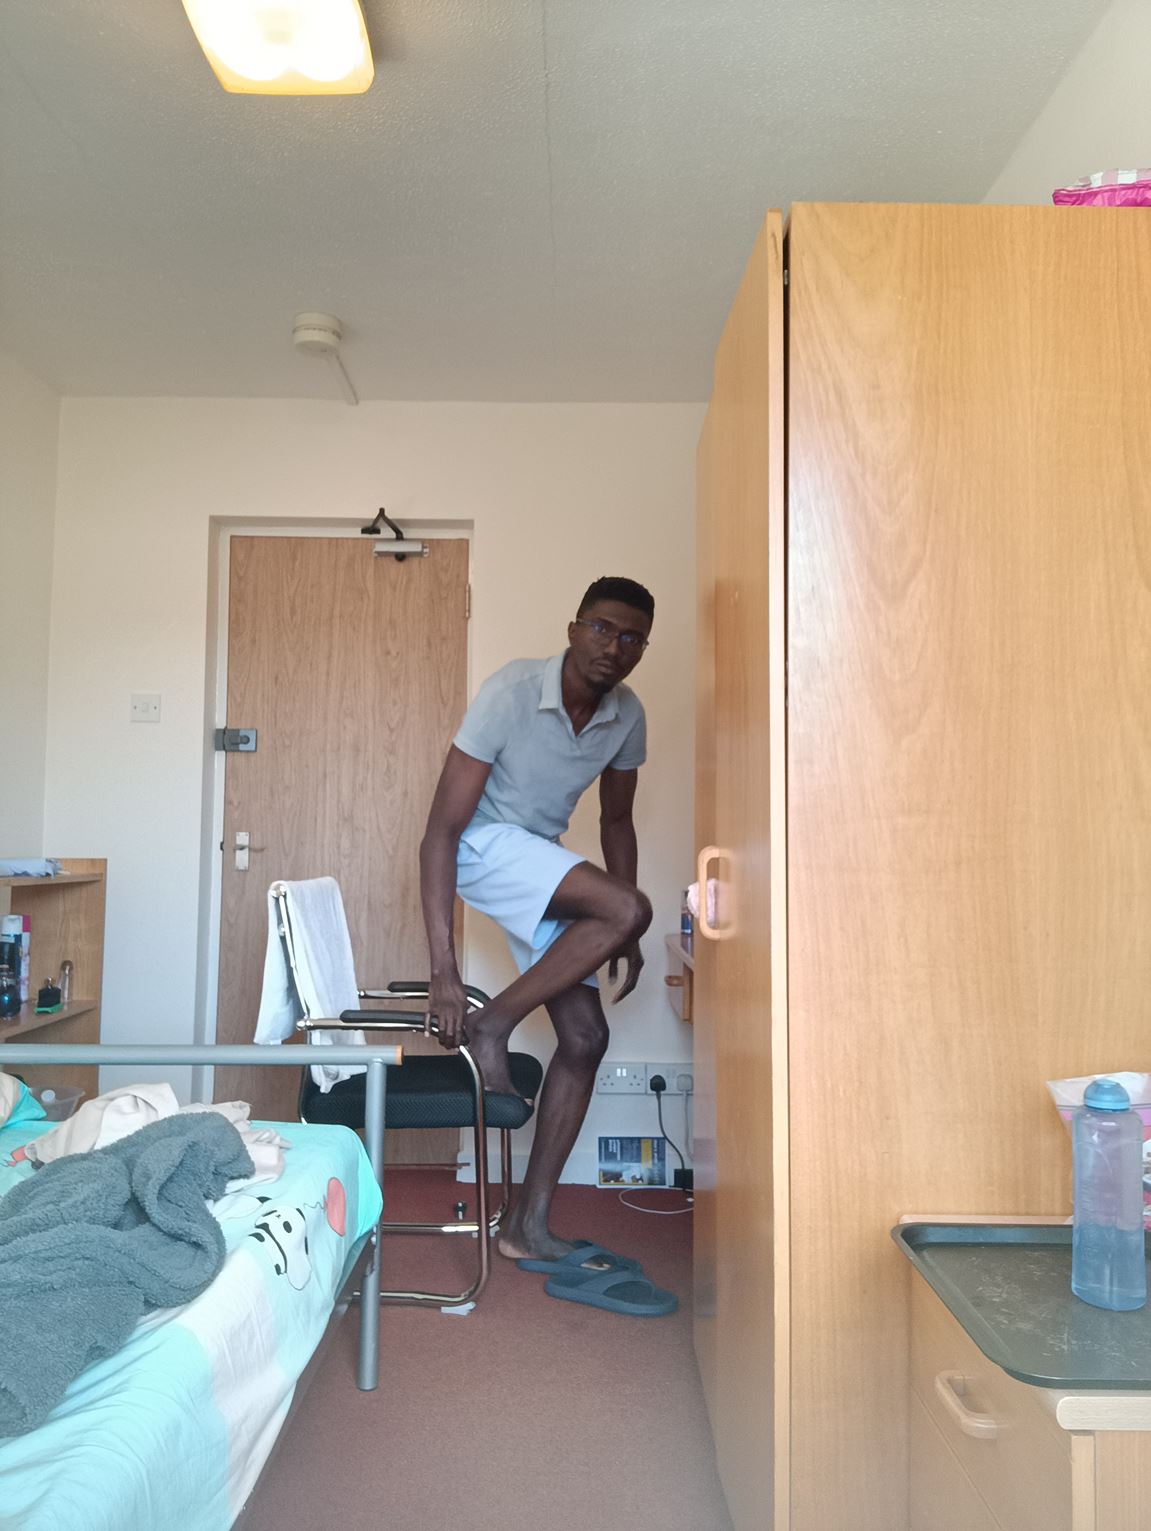
Posture: stand